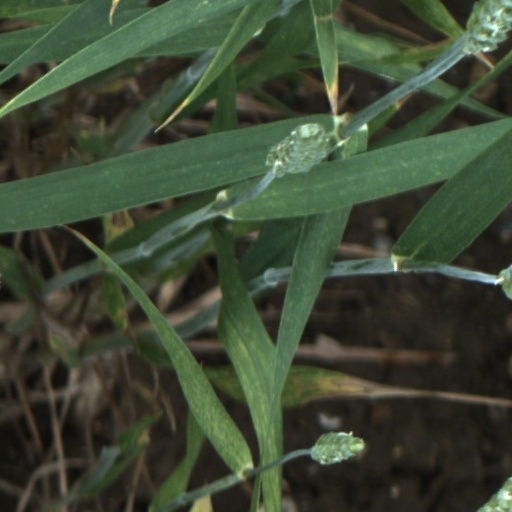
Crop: wheat